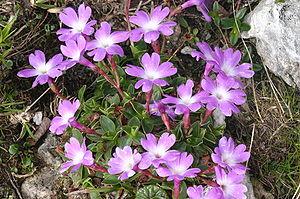
Primula wulfeniana est une espèce de plantes herbacées de la famille des Primulaceae.